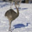
Label: bird